Starved Rock State Park

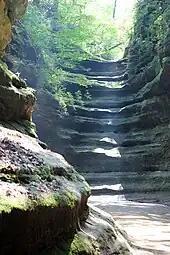
French Canyon, August 2013

During its early years, Starved Rock State Park was directly accessible only by railroad. Visitors had reached Starved Rock by rail and ferry since at least 1904, while the property was still a Walther-run resort. Between 1904 and 1908 more than 160,000 people used the ferry that connected Starved Rock to the electric railway line. In 1912, the year the park was opened to the public, attendance was 75,000. By the 1930s other state parks were opened in Illinois but Starved Rock State Park remained the most extensively used park in the system.